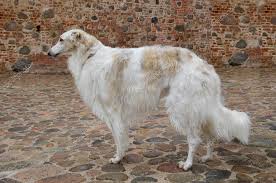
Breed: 226-n000064-borzoi